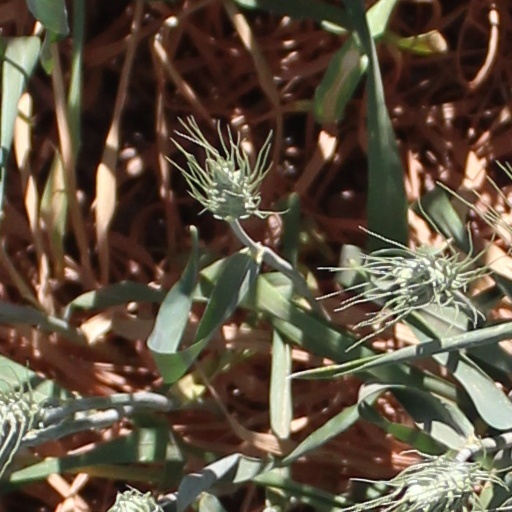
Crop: wheat